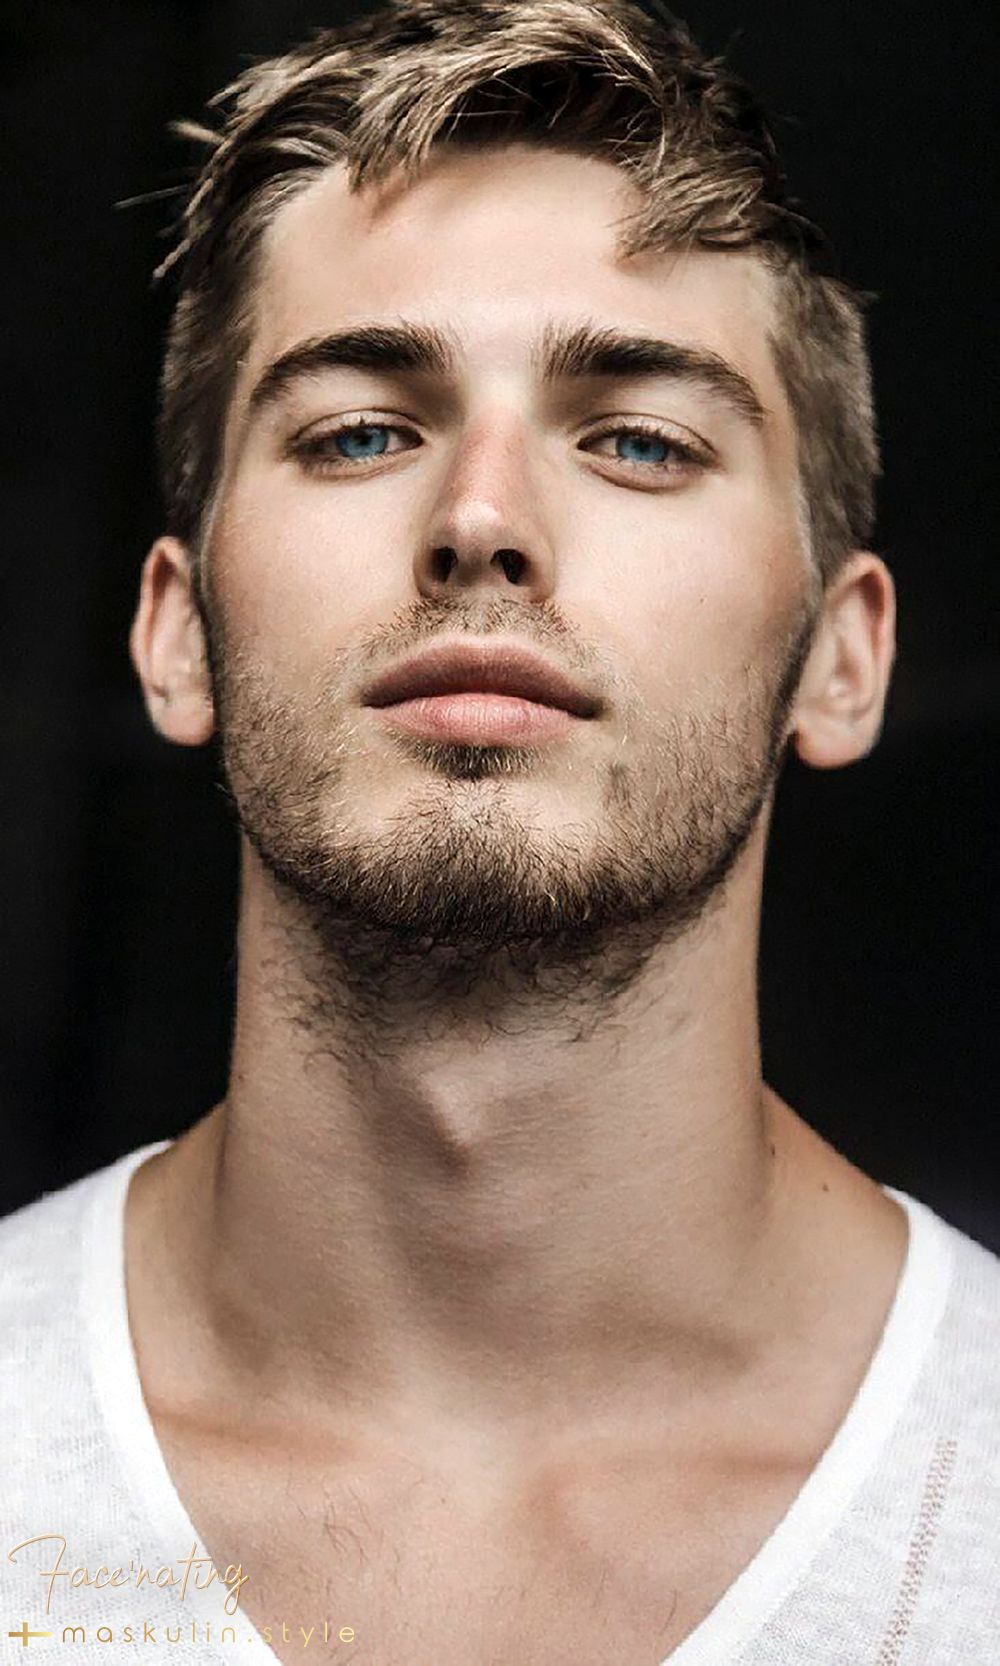
Gender: men